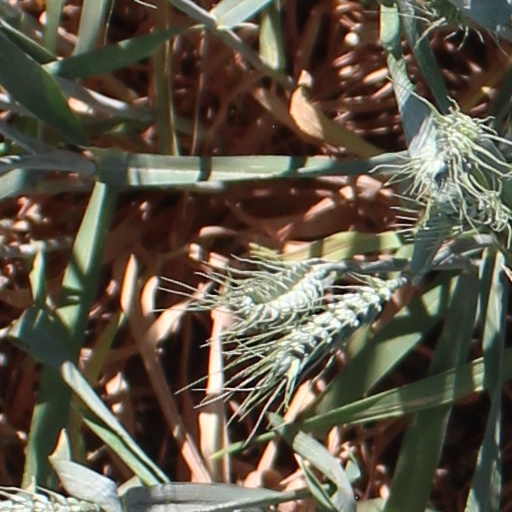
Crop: wheat